Gravvik Church

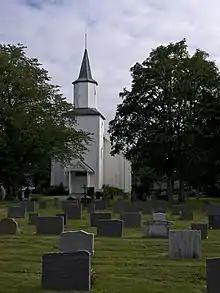
View of the church

Gravvik Church is a parish church of the Church of Norway in Nærøysund Municipality in Trøndelag county, Norway. It is located in the village of Gravvika. It is one of the churches for the Nærøy parish which is part of the Namdal prosti (deanery) in the Diocese of Nidaros. The white, wooden church was built in a long church style in 1875 using plans drawn up by the architect Knut Grudt Laugen. The church seats about 290 people.